Eva Collins

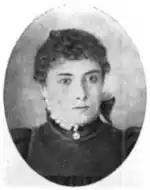
Ella Collins

Eva Collins was the daughter of professional billiards player George Collins, who was the all-England billiards champion in 1877 and 1888. Her sister, Ella Collins, was also a pioneering women's billiards player.